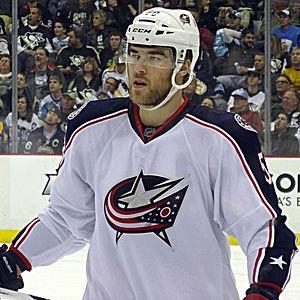
David Savard est un joueur professionnel canadien de hockey sur glace.